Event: Nepal Earthquake
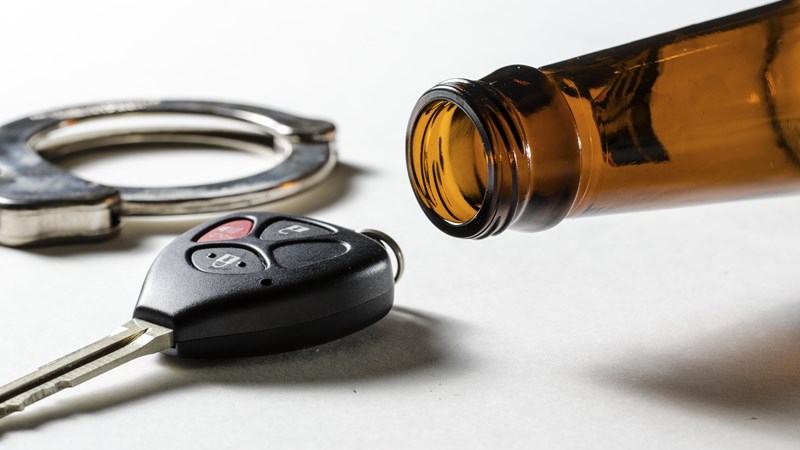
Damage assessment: no_damage